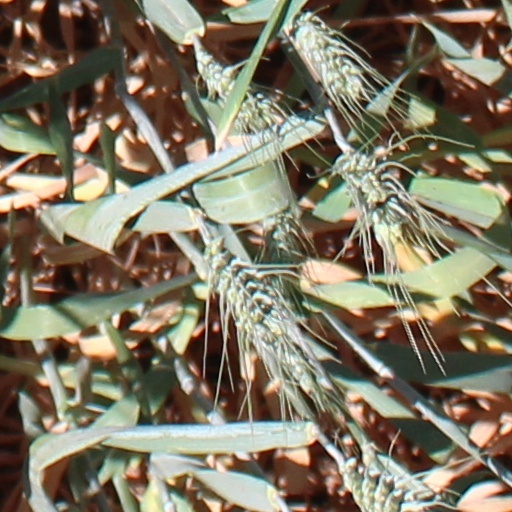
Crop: wheat